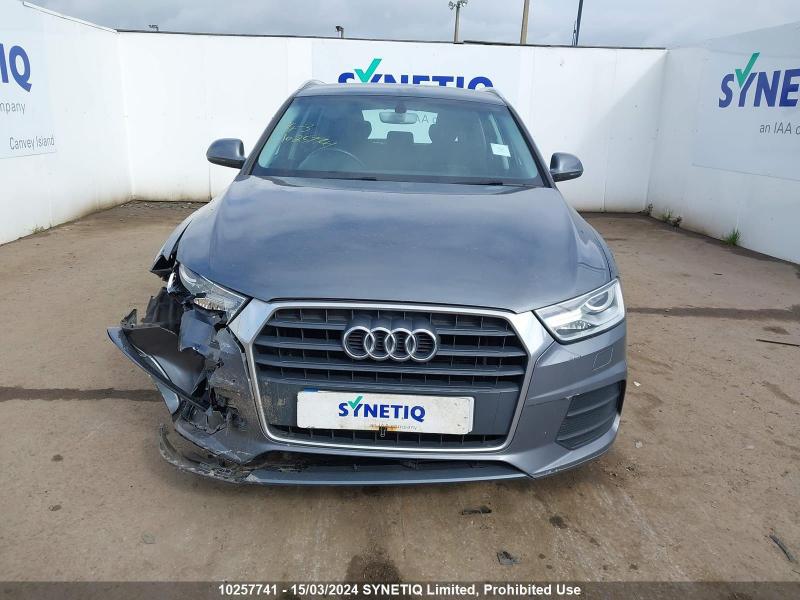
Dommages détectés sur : pare-choc avant, feu avant droit, capot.
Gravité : majeur